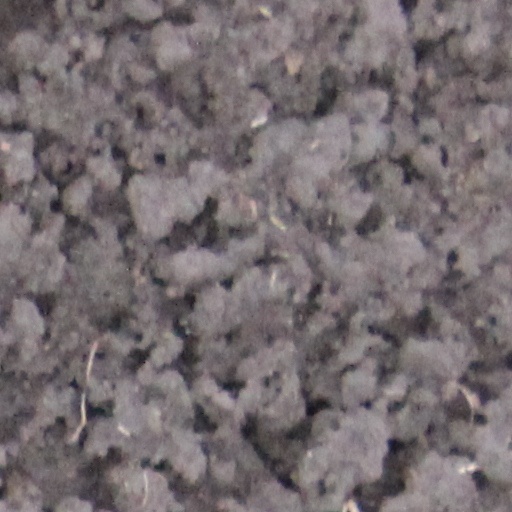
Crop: wheat